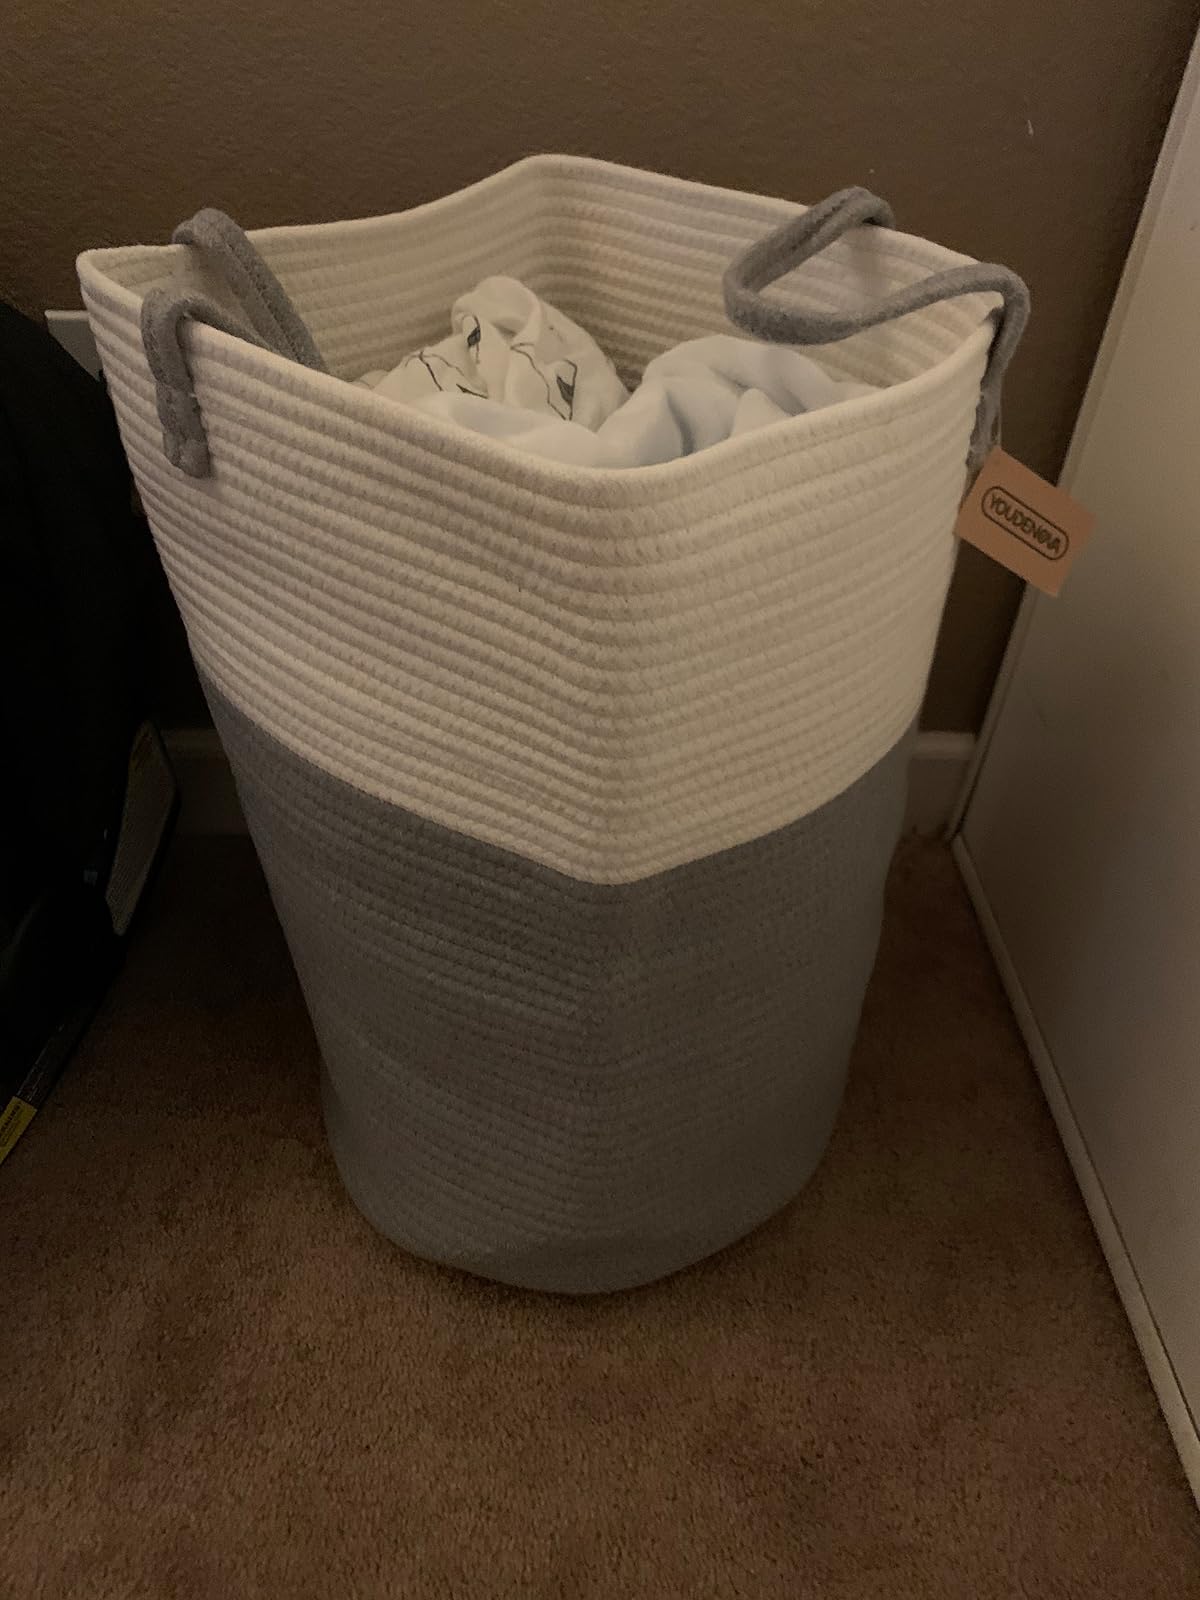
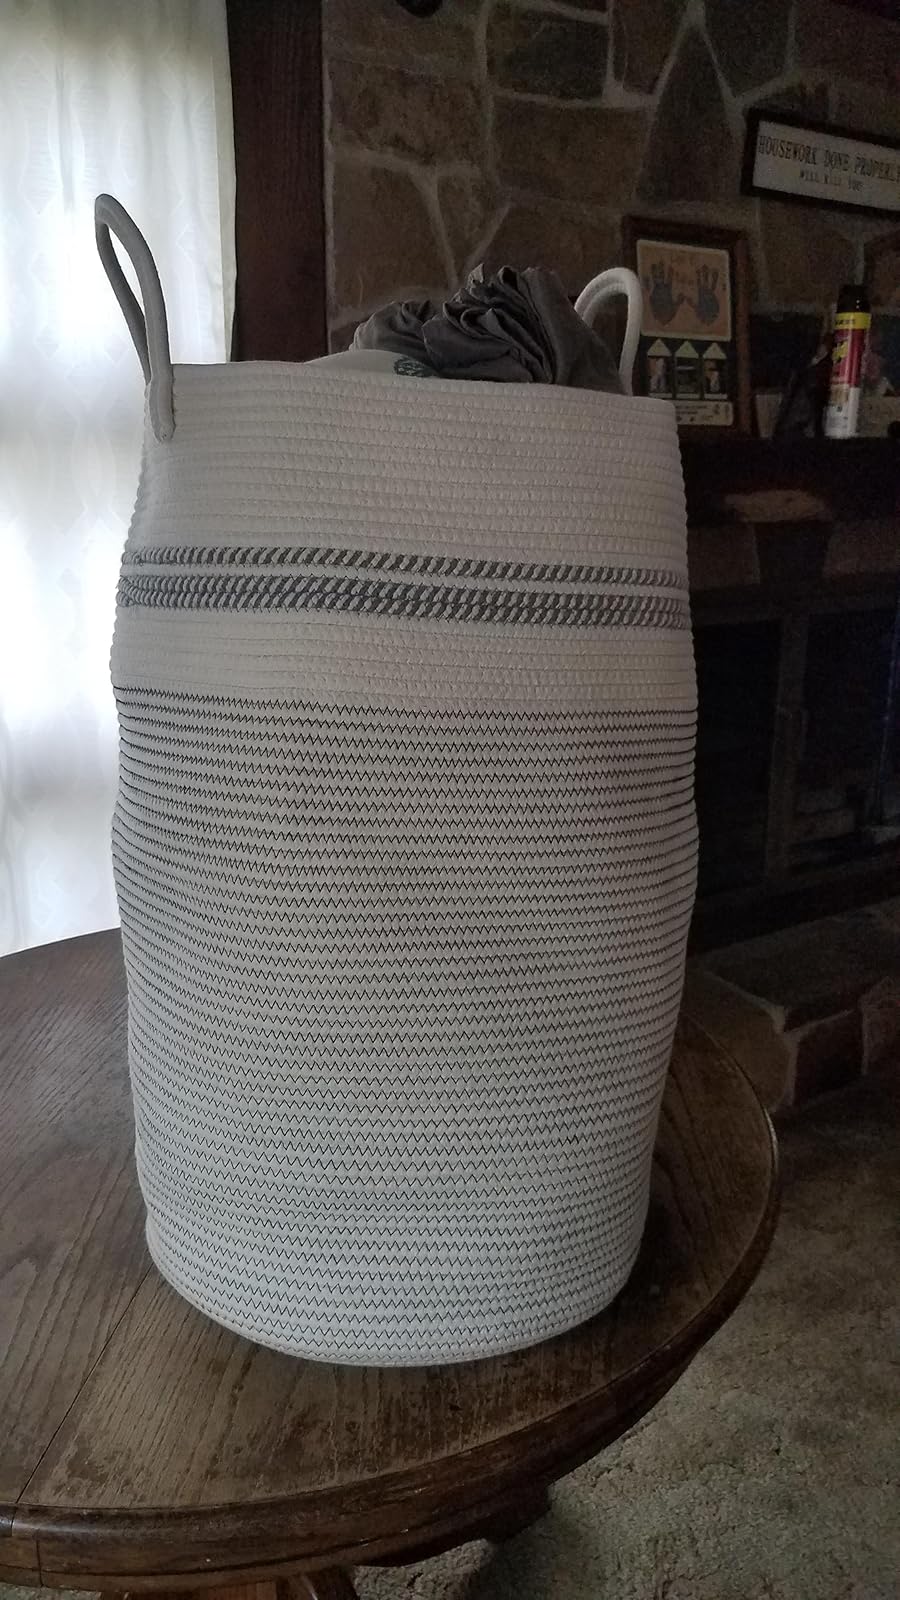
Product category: items_hamper
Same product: no